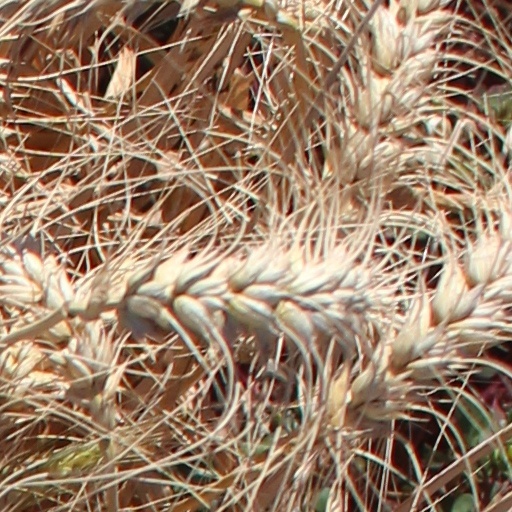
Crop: wheat